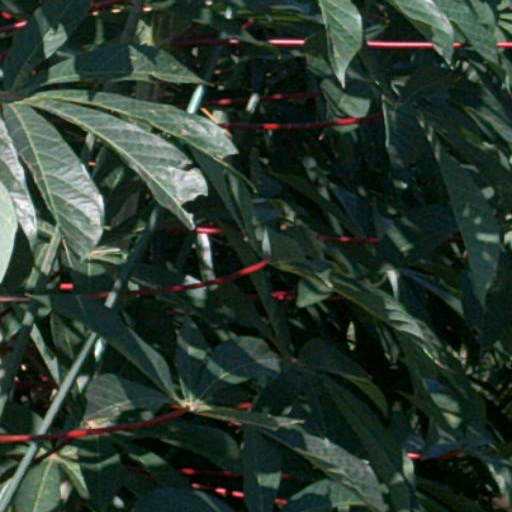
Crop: cassava